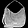
Label: Bag